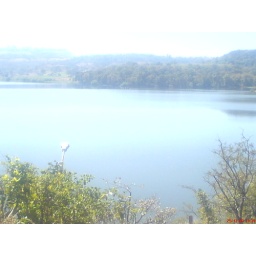
lake near guest house